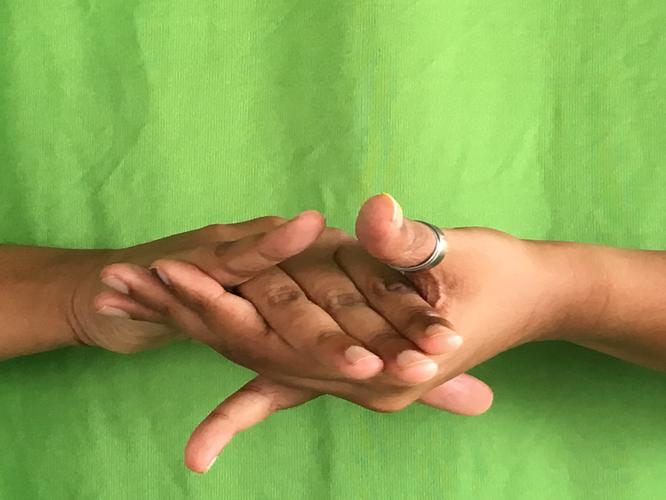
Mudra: Kurma
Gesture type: double_hand